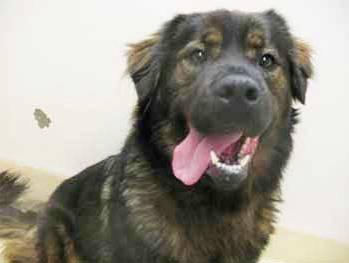
dog